Scammell Commander

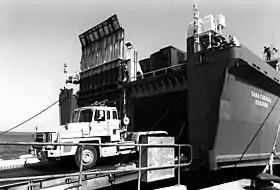
Scammell Commander at King Abdulaziz Naval Base in October 1990

The Scammell Commander was a heavy equipment transporter manufactured by Scammell for the Royal Corps of Transport. It is a tank transporter of UK origin, developed mid 1970s to succeed the Thornycroft Antar in UK military service. It entered service in 1984 and between 1983 and 1985, 125 were built with the Royal Corps of Transport being the sole customer.